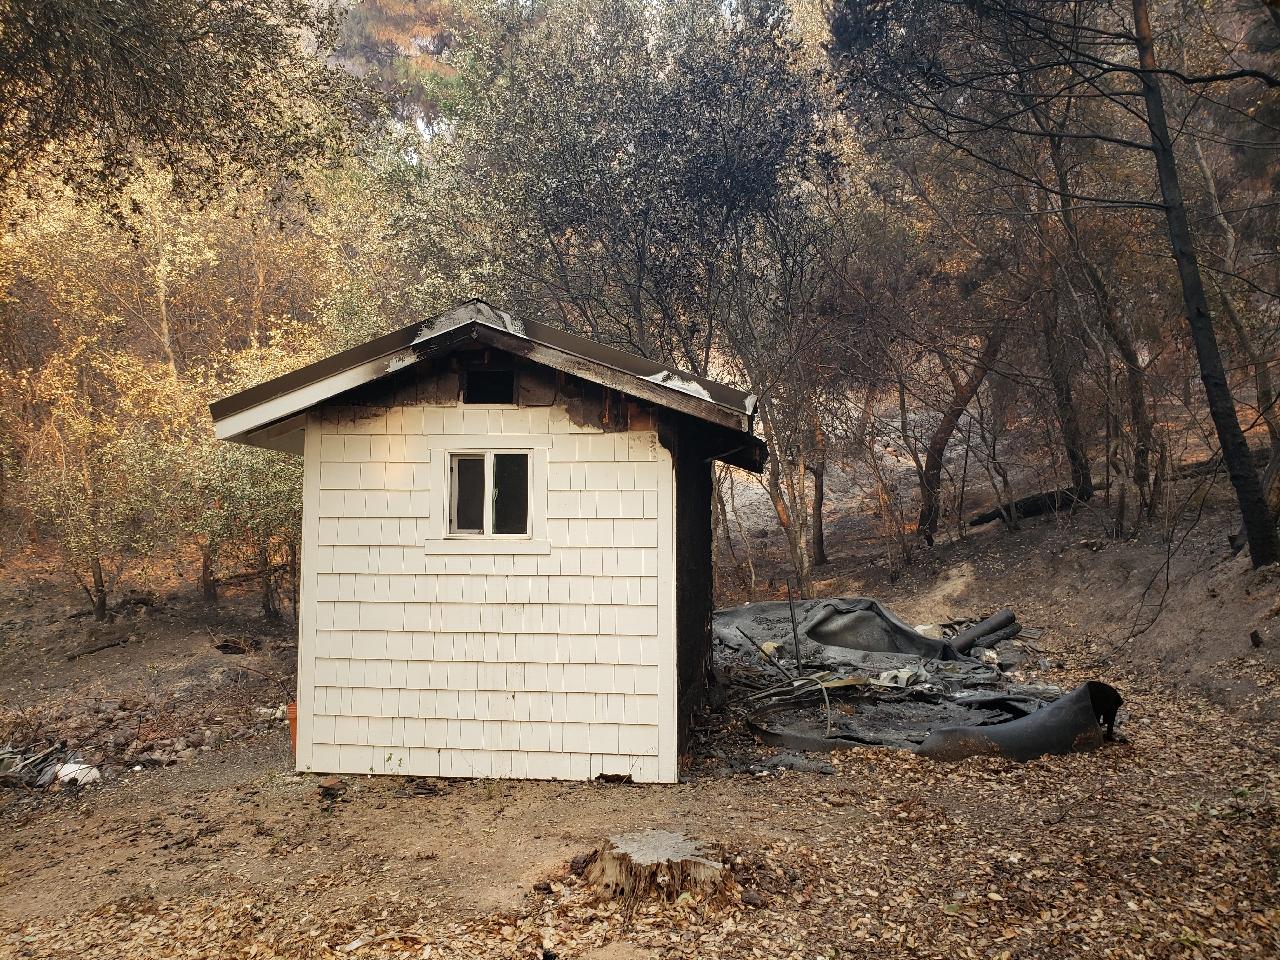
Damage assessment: minor